Iñigo Manglano-Ovalle

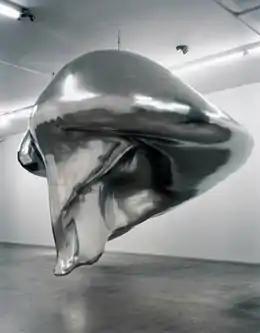
Iñigo Manglano-Ovalle, "Cloud Prototype No. 1", fiberglass and titanium alloy foil, (2003).

In several projects, Manglano-Ovalle investigated intersections of cultural systems, such as modernism, with politics, science, and nature. The video-installation trilogy "Le Baiser/The Kiss" (1999), "Climate" (2000) and "In Ordinary Time" (2001)—all set in Mies van der Rohe buildings—and "Always After (The Glass House)" (2006) engage the beauty, ambitions and failings of modernism as well as interrelated environmental, geopolitical, class and social issues; "New York Times" critic Ken Johnson called them "sleek and suspenseful video installations that meditate on modern technocracy." Manglano-Ovalle revisited these themes in a Whitney Museum show he designed ("Mies in America," 2001) and "Gravity Is a Force To Be Reckoned With" (MASS MoCA, 2009), in which he reconstructed van der Rohe’s never-built House with Four Columns (1951)—a square, open- walled glass structure—at half scale (25 x 25 feet) and inverted, with its furniture and partition walls installed upside down from the ceiling (the original's home's floor).